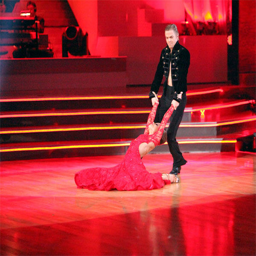
actor and her partner received 30 out of points from the judges for composition type on week which aired .